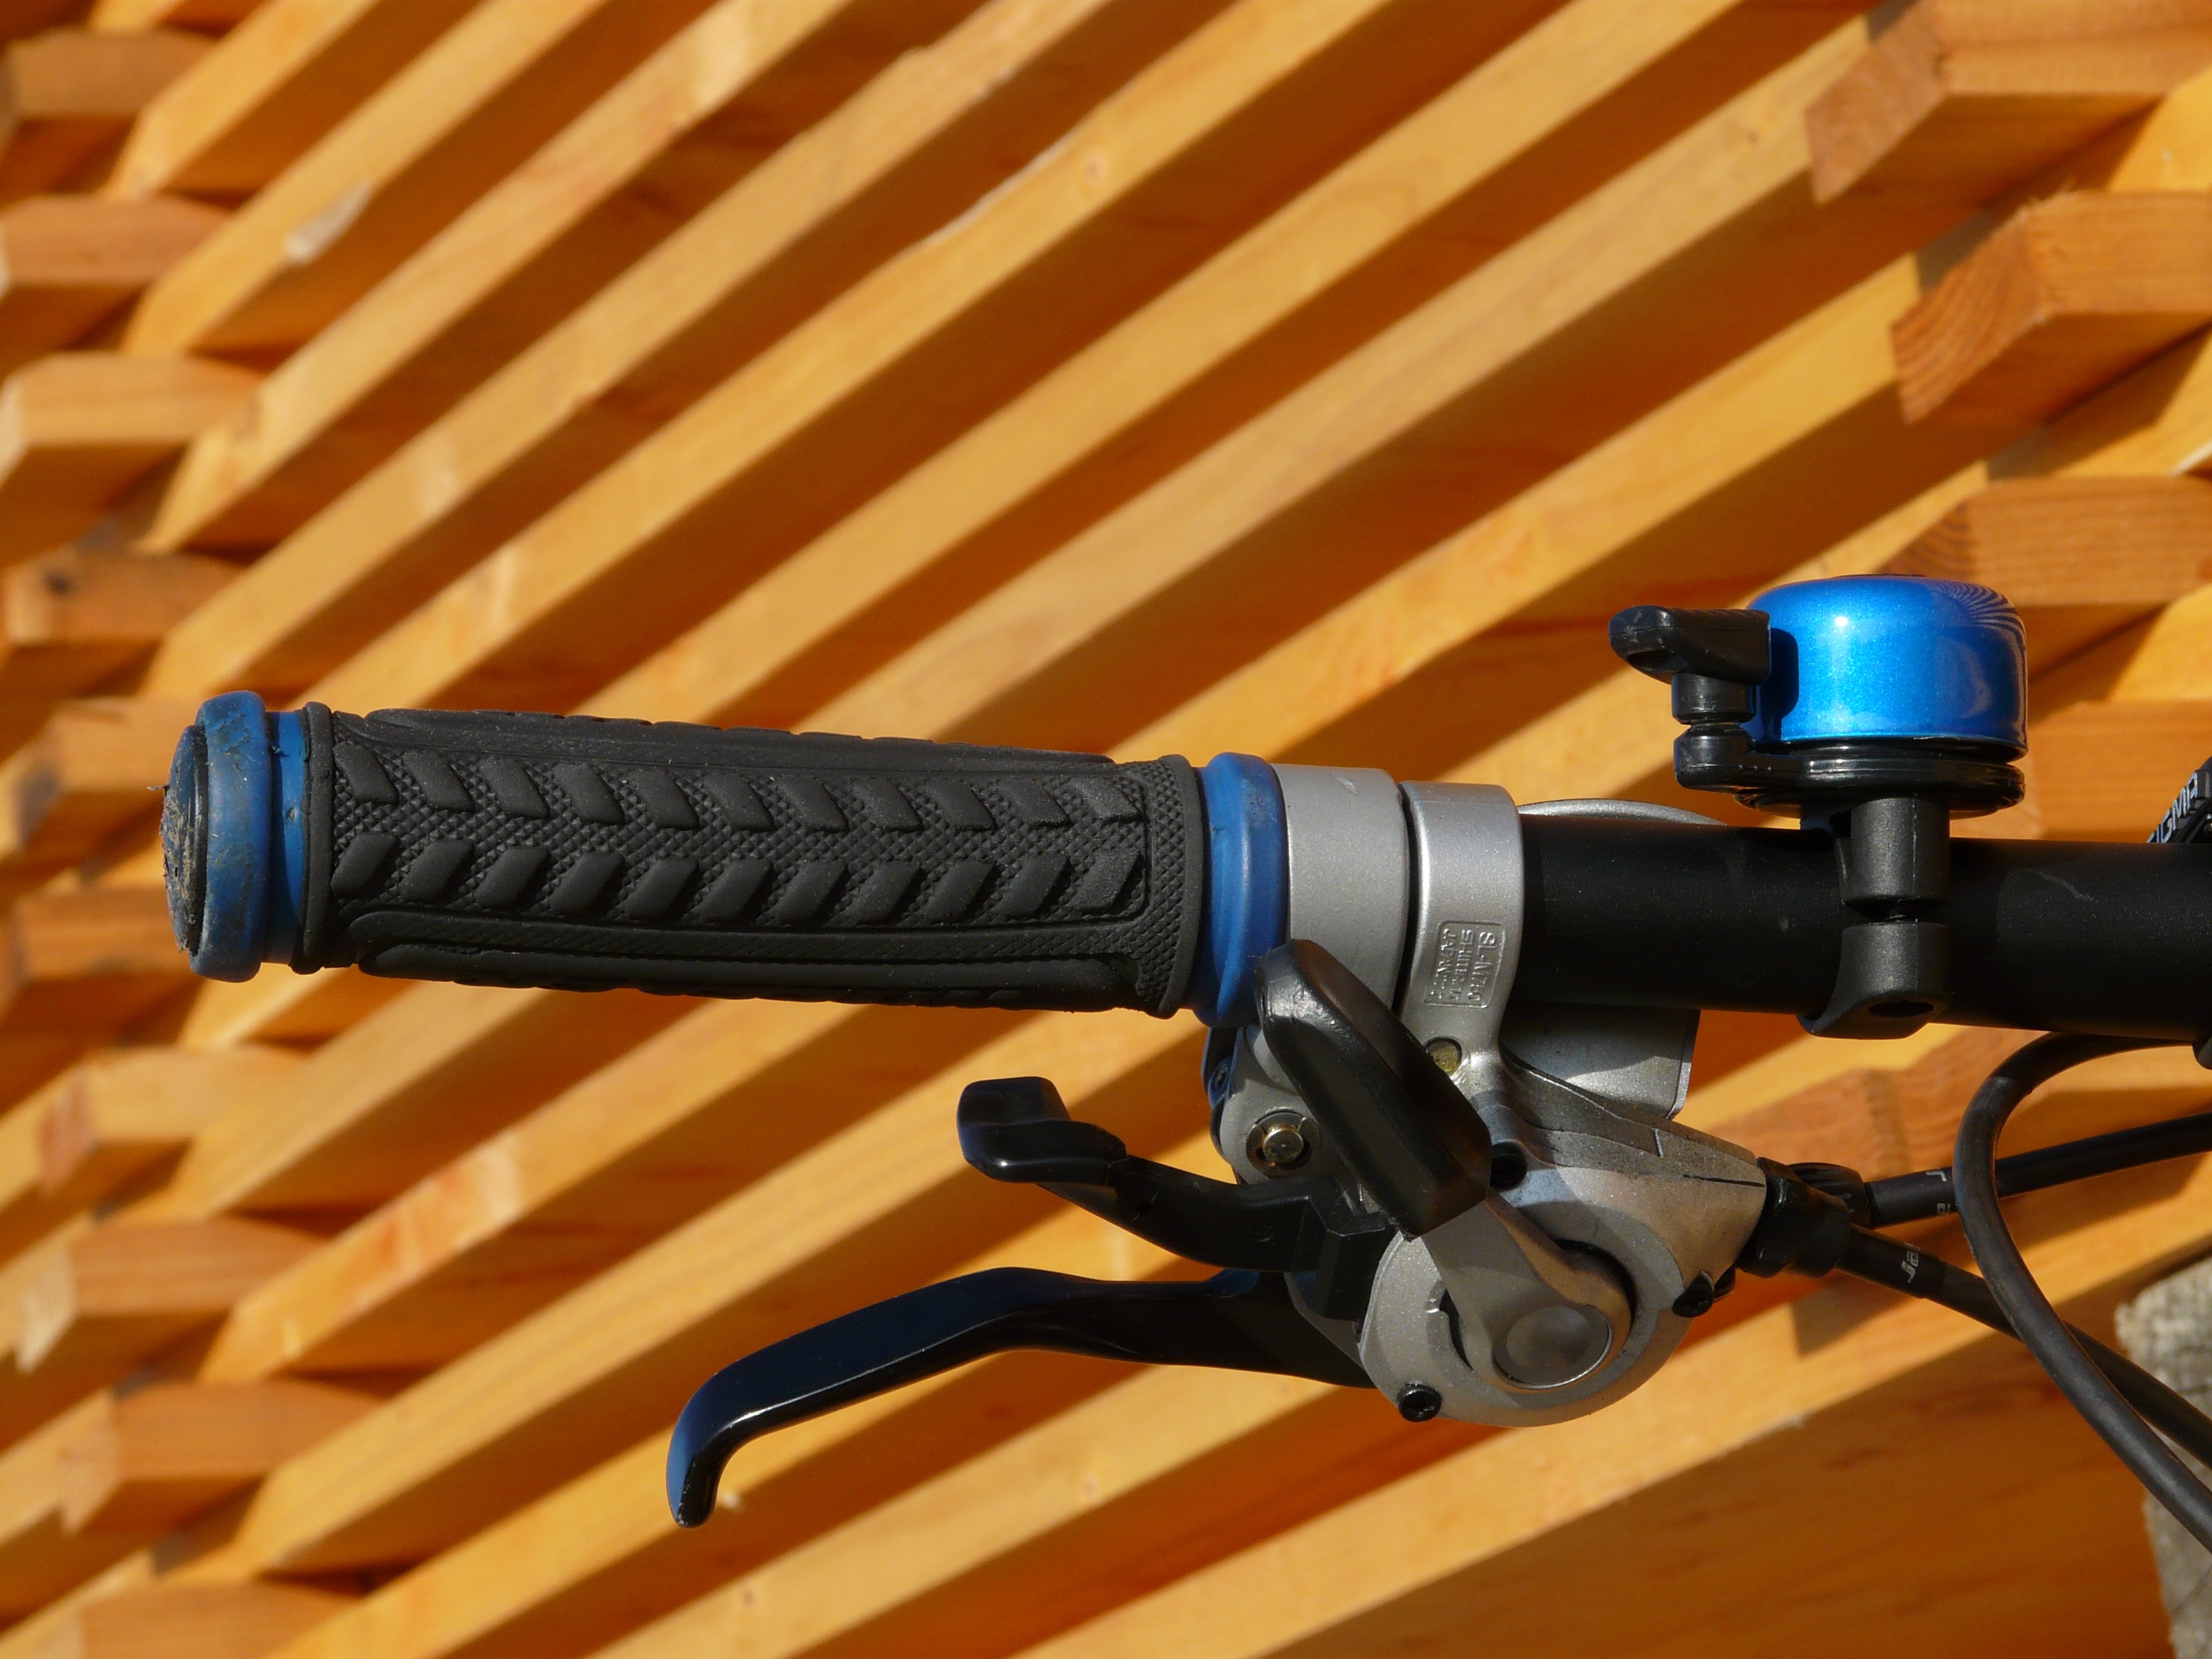
bike, bell, weapon, cycling, handlebars, firearm, brake levers, bicycle handlebar, gear lever